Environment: real
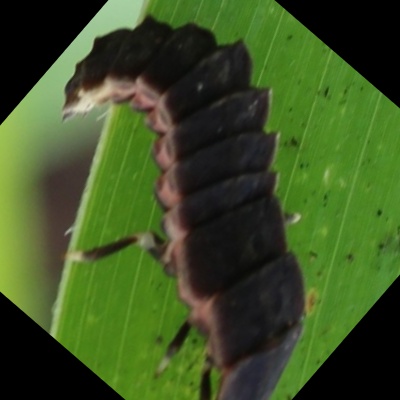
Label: fall_armyworm